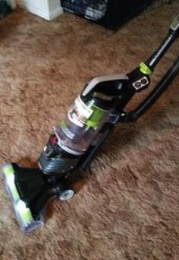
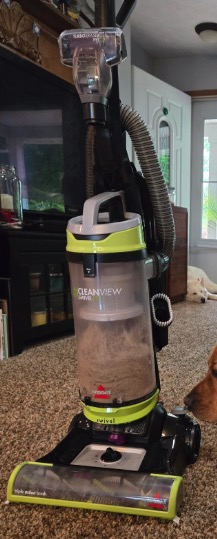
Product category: items_vacuum
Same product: no